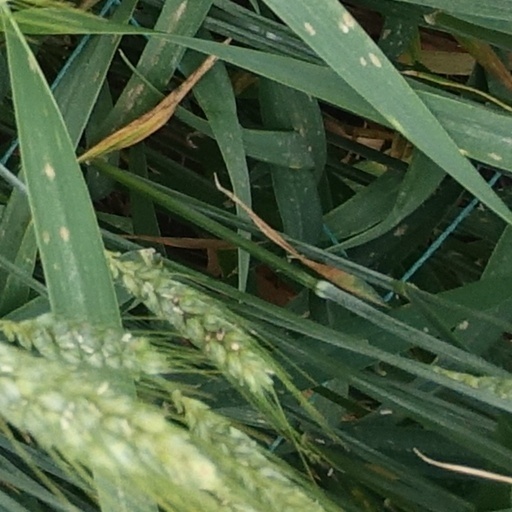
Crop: wheat